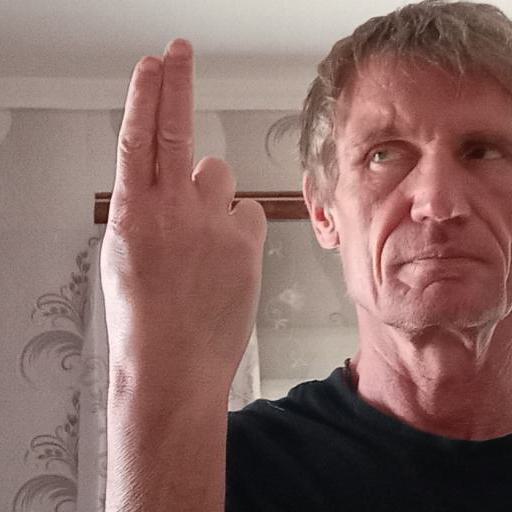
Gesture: two_up_inverted